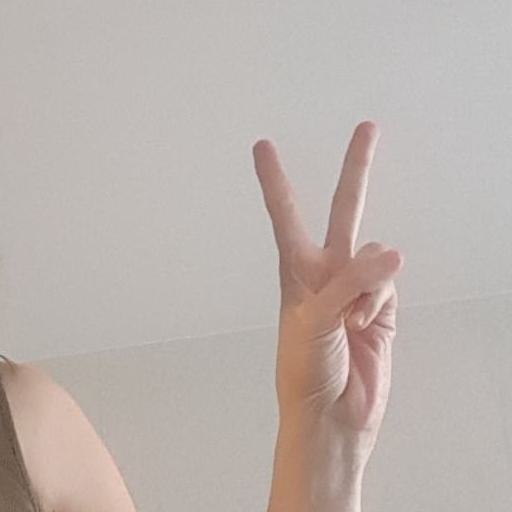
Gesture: peace